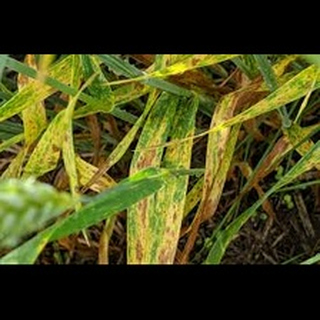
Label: wheat_leaf_blight